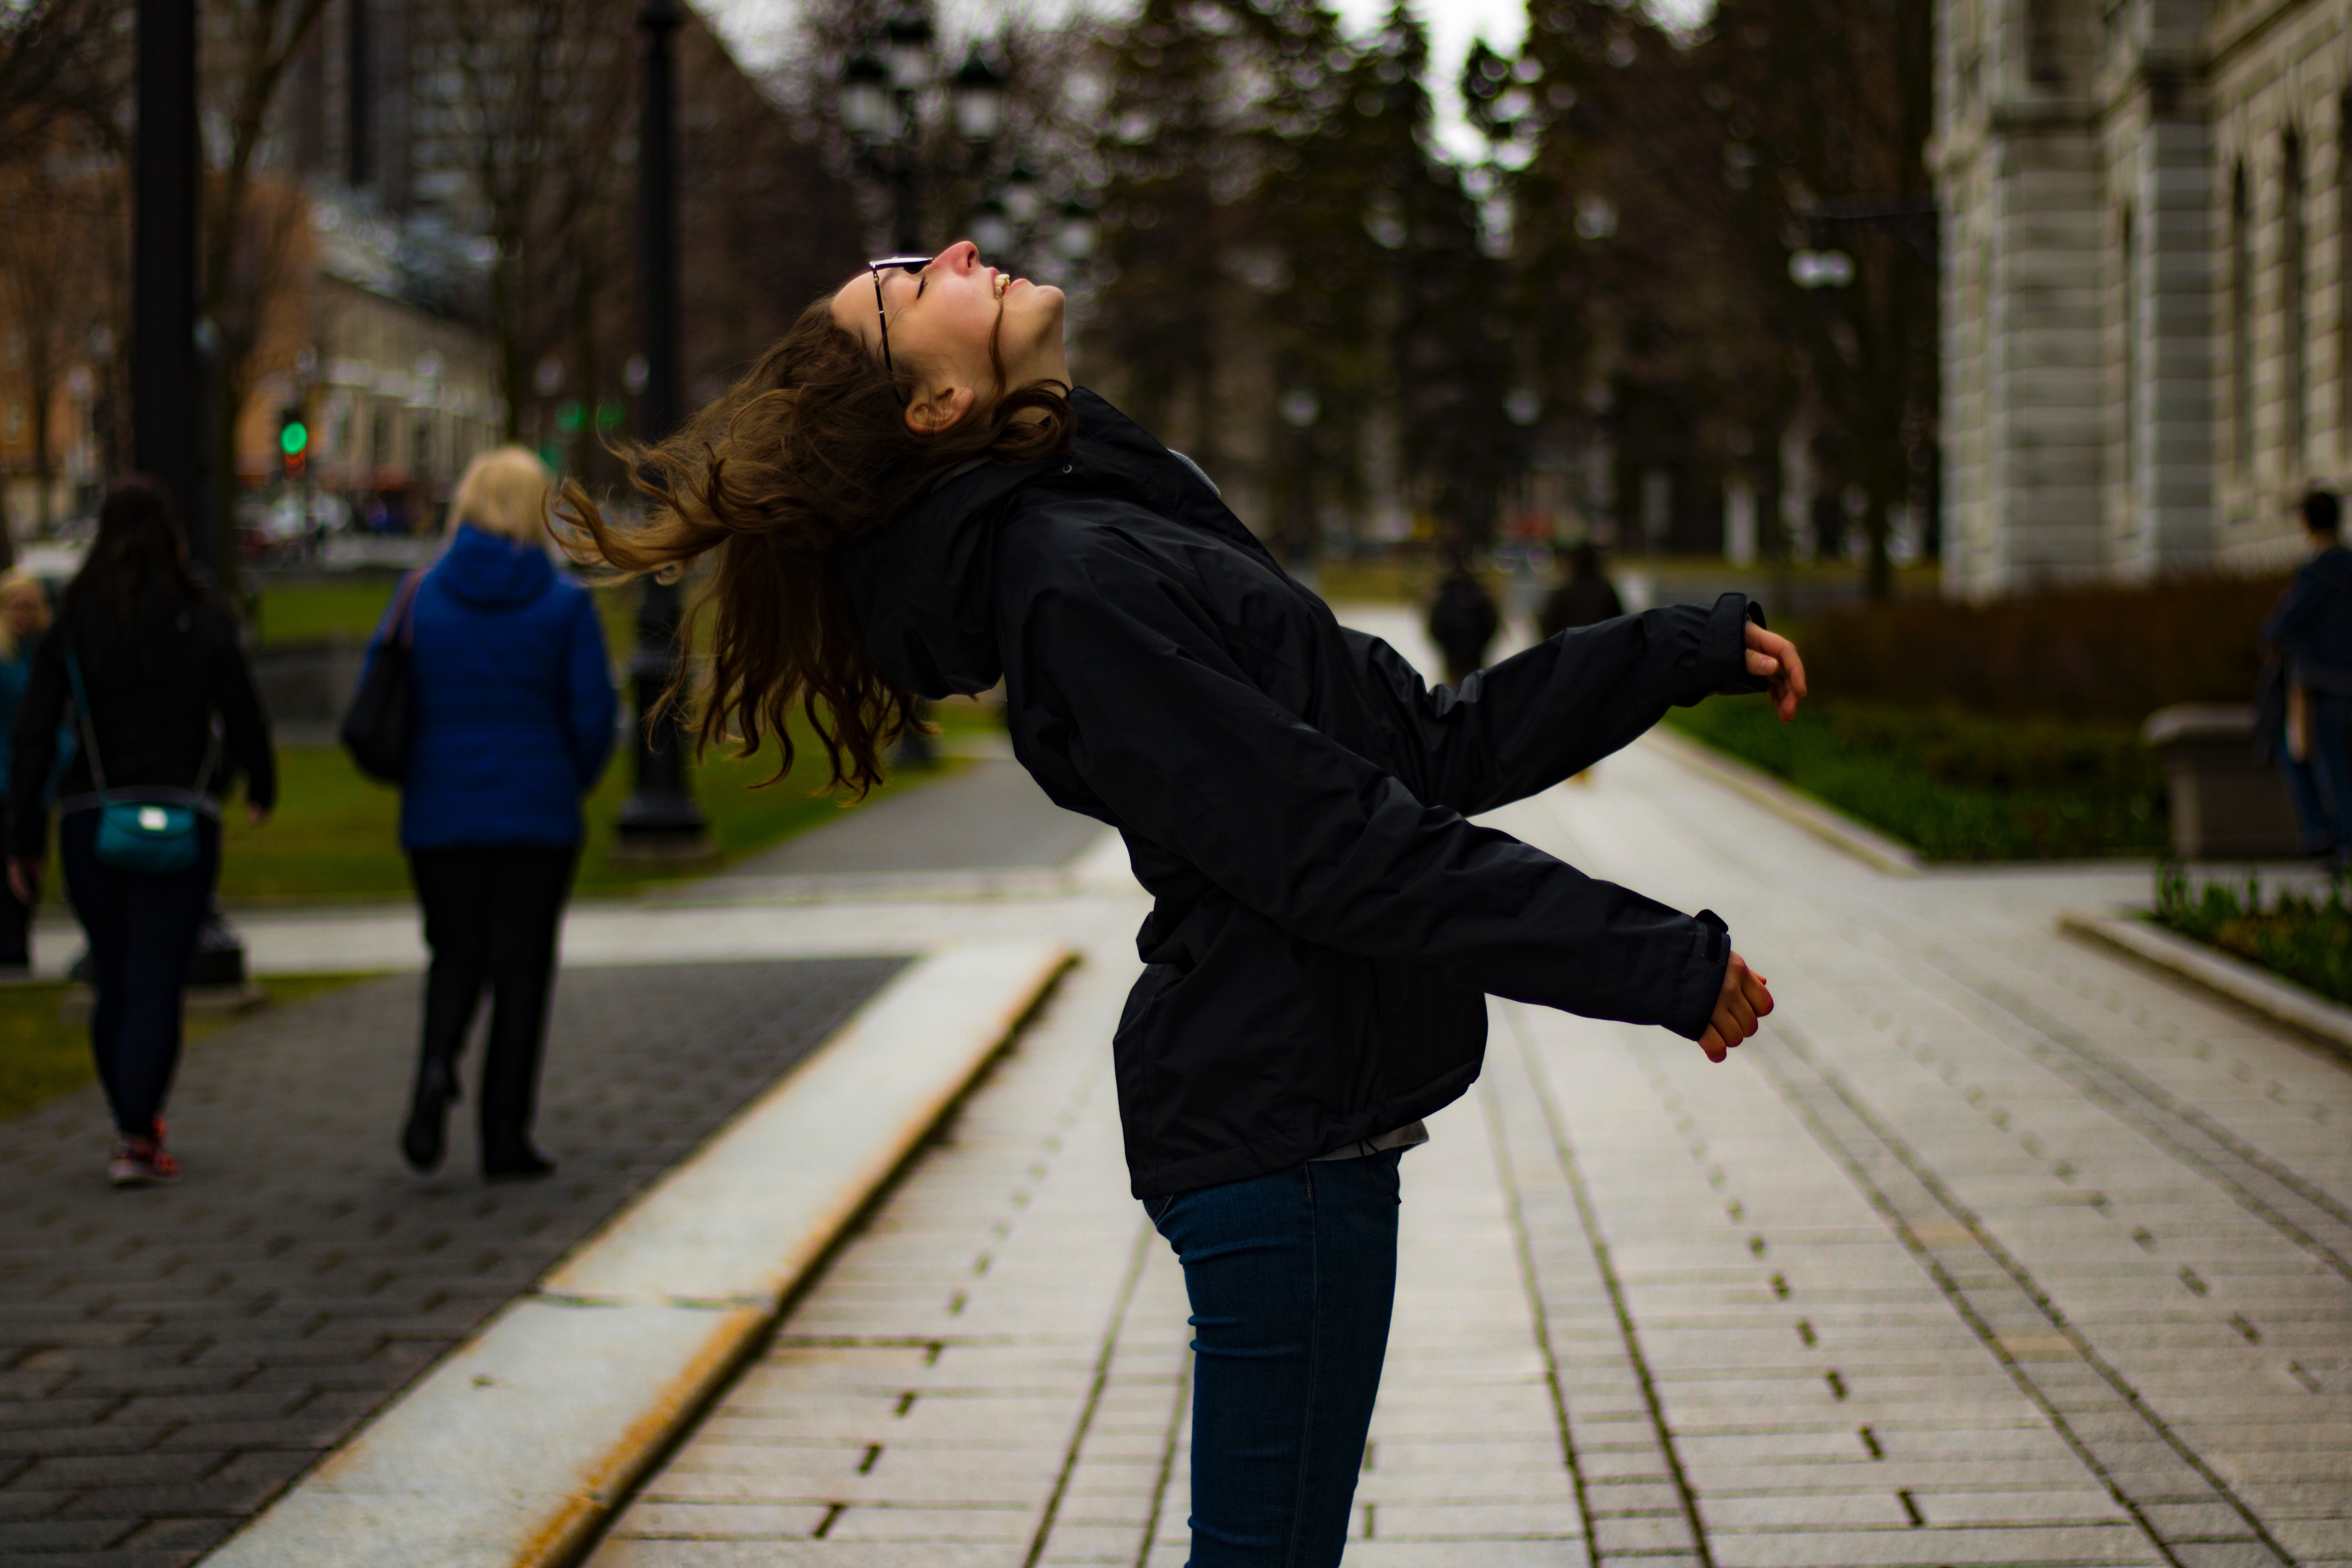
photograph, black, people, standing, snapshot, beauty, daytime, pedestrian, street, urban area, photography, footwear, tree, human, infrastructure, leg, human body, hand, walking, road, jacket, city, sidewalk, flooring, dance, jeans, tourism, shoe, vacation, happy, jumping, road surface, street dance, top